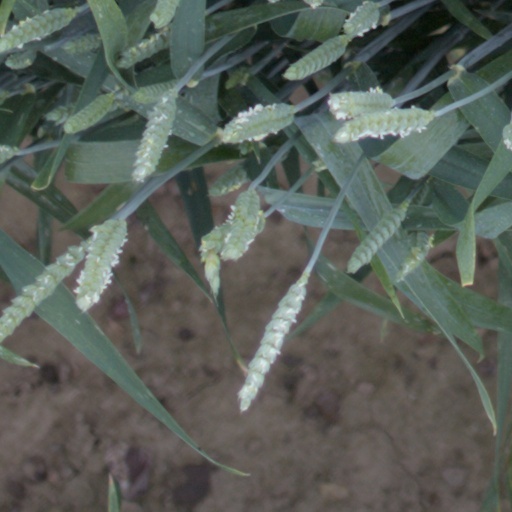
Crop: wheat